Dorney Park & Wildwater Kingdom

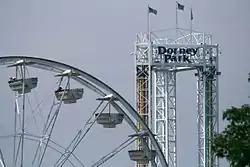
Dominator at Dorney Park & Wildwater Kingdom in September 2007

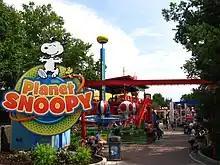
Planet Snoopy at Dorney Park & Wildwater Kingdom in July 2012

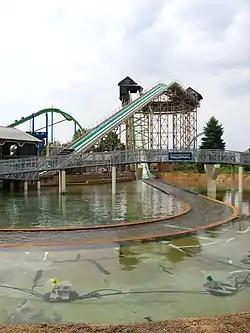
White Water Landing at Dorney Park & Wildwater Kingdom in July 2012

In 2000, Dorney Park debuted Camp Snoopy, a themed children's play area. A junior coaster called Woodstock Express was added that year, bringing the park's coaster count to eight. A Wild Mouse coaster was also added this year. Additionally, a new upcharge attraction, Skyscraper, a Booster thrill ride by Gravity Works, Inc., was installed.